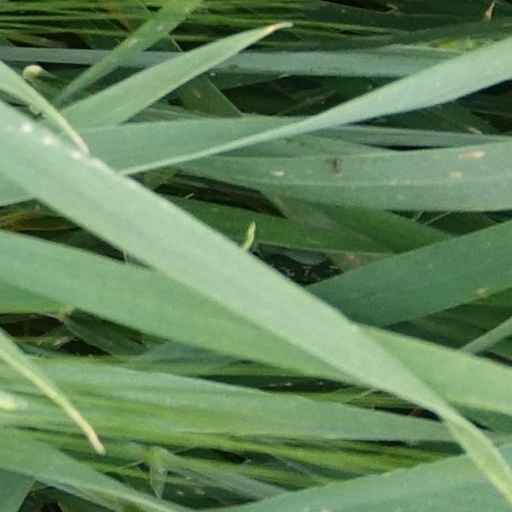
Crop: wheat